Gibraltar

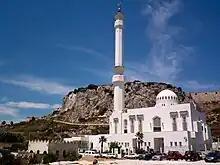
The Ibrahim-al-Ibrahim Mosque was a gift from King Fahd of Saudi Arabia.

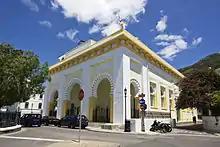
Cathedral of the Holy Trinity

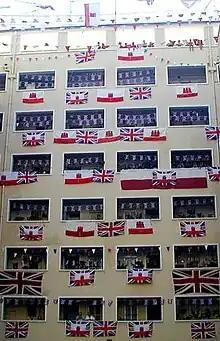
Tercentenary celebrations in Gibraltar

Gibraltar is one of the most densely populated territories in the world, with a usually-resident population in 2012 of 32,194 equivalent to approximately . The growing demand for space is being increasingly met by land reclamation; reclaimed land makes up approximately one-tenth of the territory's total area, but houses over 40% of its population (2012 Census).